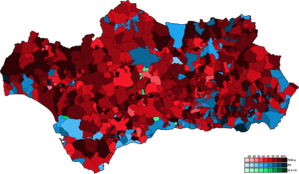
Les élections générales espagnoles de 2000 se sont tenues le dimanche 12 mars 2000 afin d'élire les 350 députés et 208 des 266 sénateurs de la VIIᵉ législature des Cortes Generales. 62 députés sont élus en Andalousie.